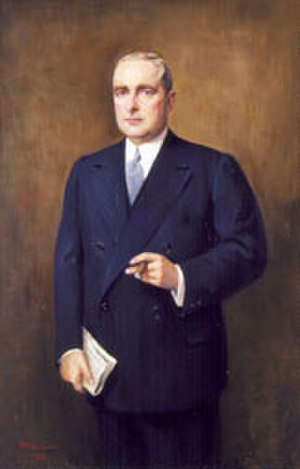
Amerikanske finansministre / Liste over USA's finansministre
Ogden Livingston Mills jr.
USA's finansminister er et amerikansk føderalt embede i USA's regering, som blev oprettet 17. september 1789 med Alexander Hamilton som første minister. Finansministeren er øverste leder af det amerikanske finansministerium, og arbejder med finans- og pengepolitik, samt indtil 2003 enkelte sager indenfor national sikkerhed og forsvar. Størstedelen af ministeriets tjenester indenfor lovhåndhævelse, såsom ATF, toldtjenesten og United States Secret Service blev omstruktureret til andre ministerier i 2003 i forbindelse med oprettelsen af Home land Security.